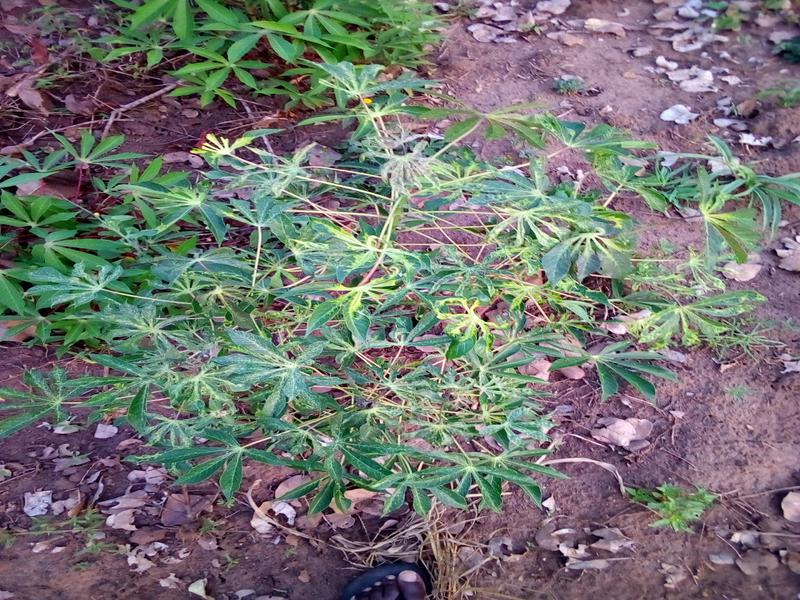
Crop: cassava
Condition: mosaic_disease